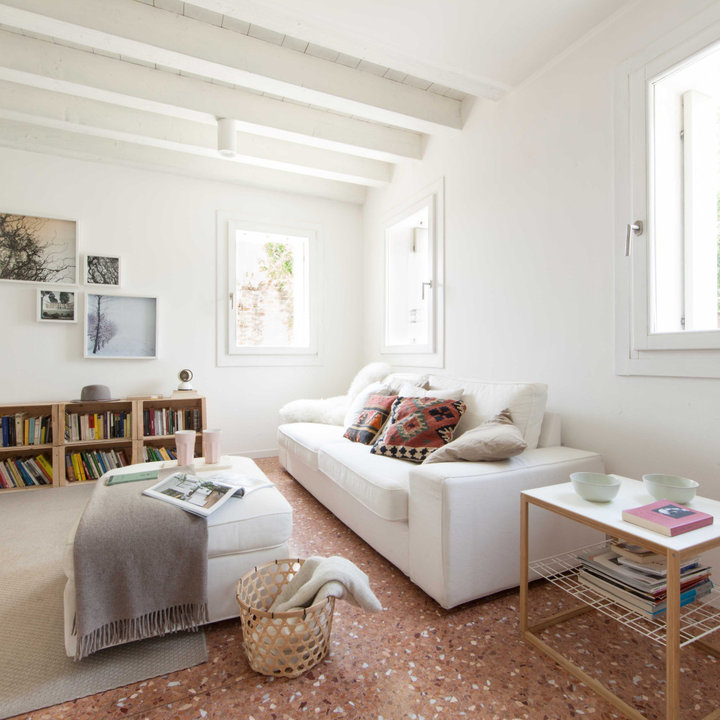
Style: Scandinavian